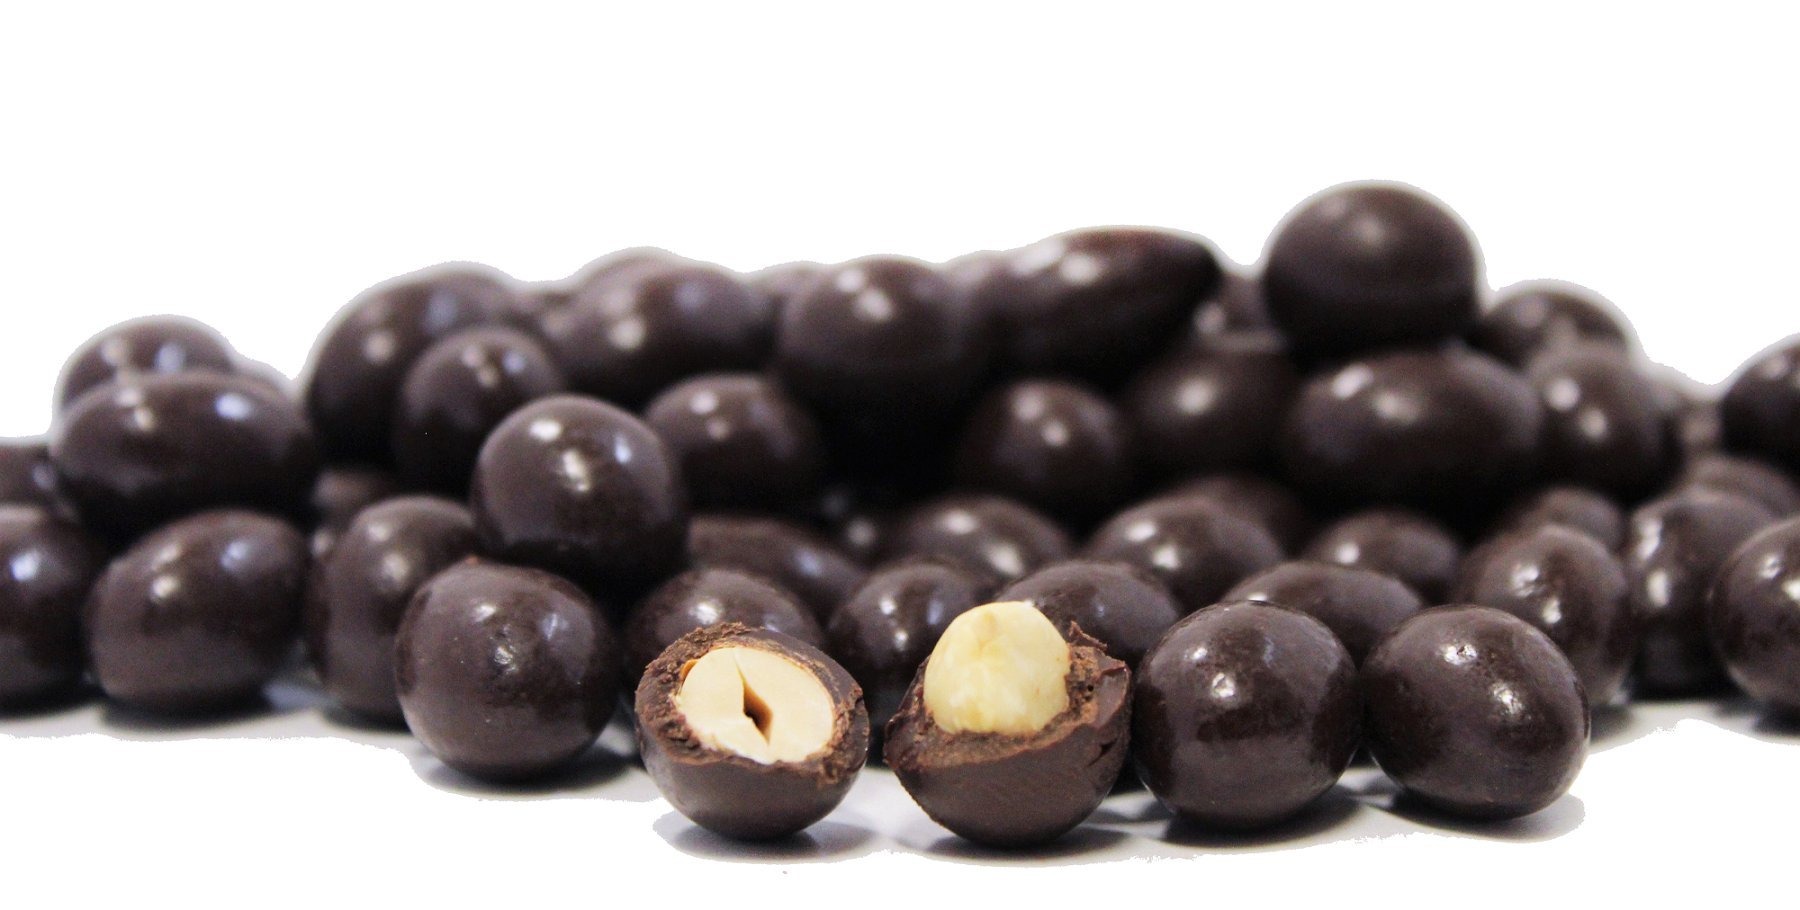
Item Name: Sugar Free Dark Chocolate Covered Peanuts by Its Delish, Half Pound (8 Oz Bag) Kosher Parve and Vegan Semisweet Chocolate
Bullet Point 1: SUGAR FREE - Roasted Peanuts Coated in Sugar-Free Dark Chocolate
Bullet Point 2: VALUE SIZE - Half Pound (8 Oz) bag Its Delish brand
Bullet Point 3: YUMMY - Made with the freshest & finest roasted peanuts and sugar free Semisweet Chocolate
Bullet Point 4: CLASSY - Wonderful treat for yourself, office parties, candy buffets or to give as a gift
Bullet Point 5: QUALITY - Certified Kosher OU Parve Vegan Non-Dairy Made in the USA Shipped to you fresh!
Product Description: <p></p><b>Gourmet Sugar Free Chocolate Peanuts by Its Delish</b> <p></p> It's Delish delicious dark chocolate covered peanuts are made with freshly roasted peanuts and semi-sweet sugar free dark chocolate that's vegan and non-dairy. These are a classy delight to serve at any event. Of course you need some to have around as a snack for your home, office and travel. Enjoy!<p></p><b>About It's Delish!</b> <p></p>It's Delish was established in 1992 and is located in North Hollywood, California. It's Delish is a food manufacturer and distributor who produces over 500 gourmet food products including licorice, sour belts, taffies, caramels, Jordan almonds, chocolates, nuts, fruits, trail mixes, spices, and the spice blends. It's Delish also produces organics and all natural products. We give you the opportunity to order from the factory direct!<p></p>It’s Delish! prides itself on the four pillars that are at the foundation of everything we do.<p></p>Innovation Quality Value Service
Value: 1.0
Unit: Count

Price: 23.99